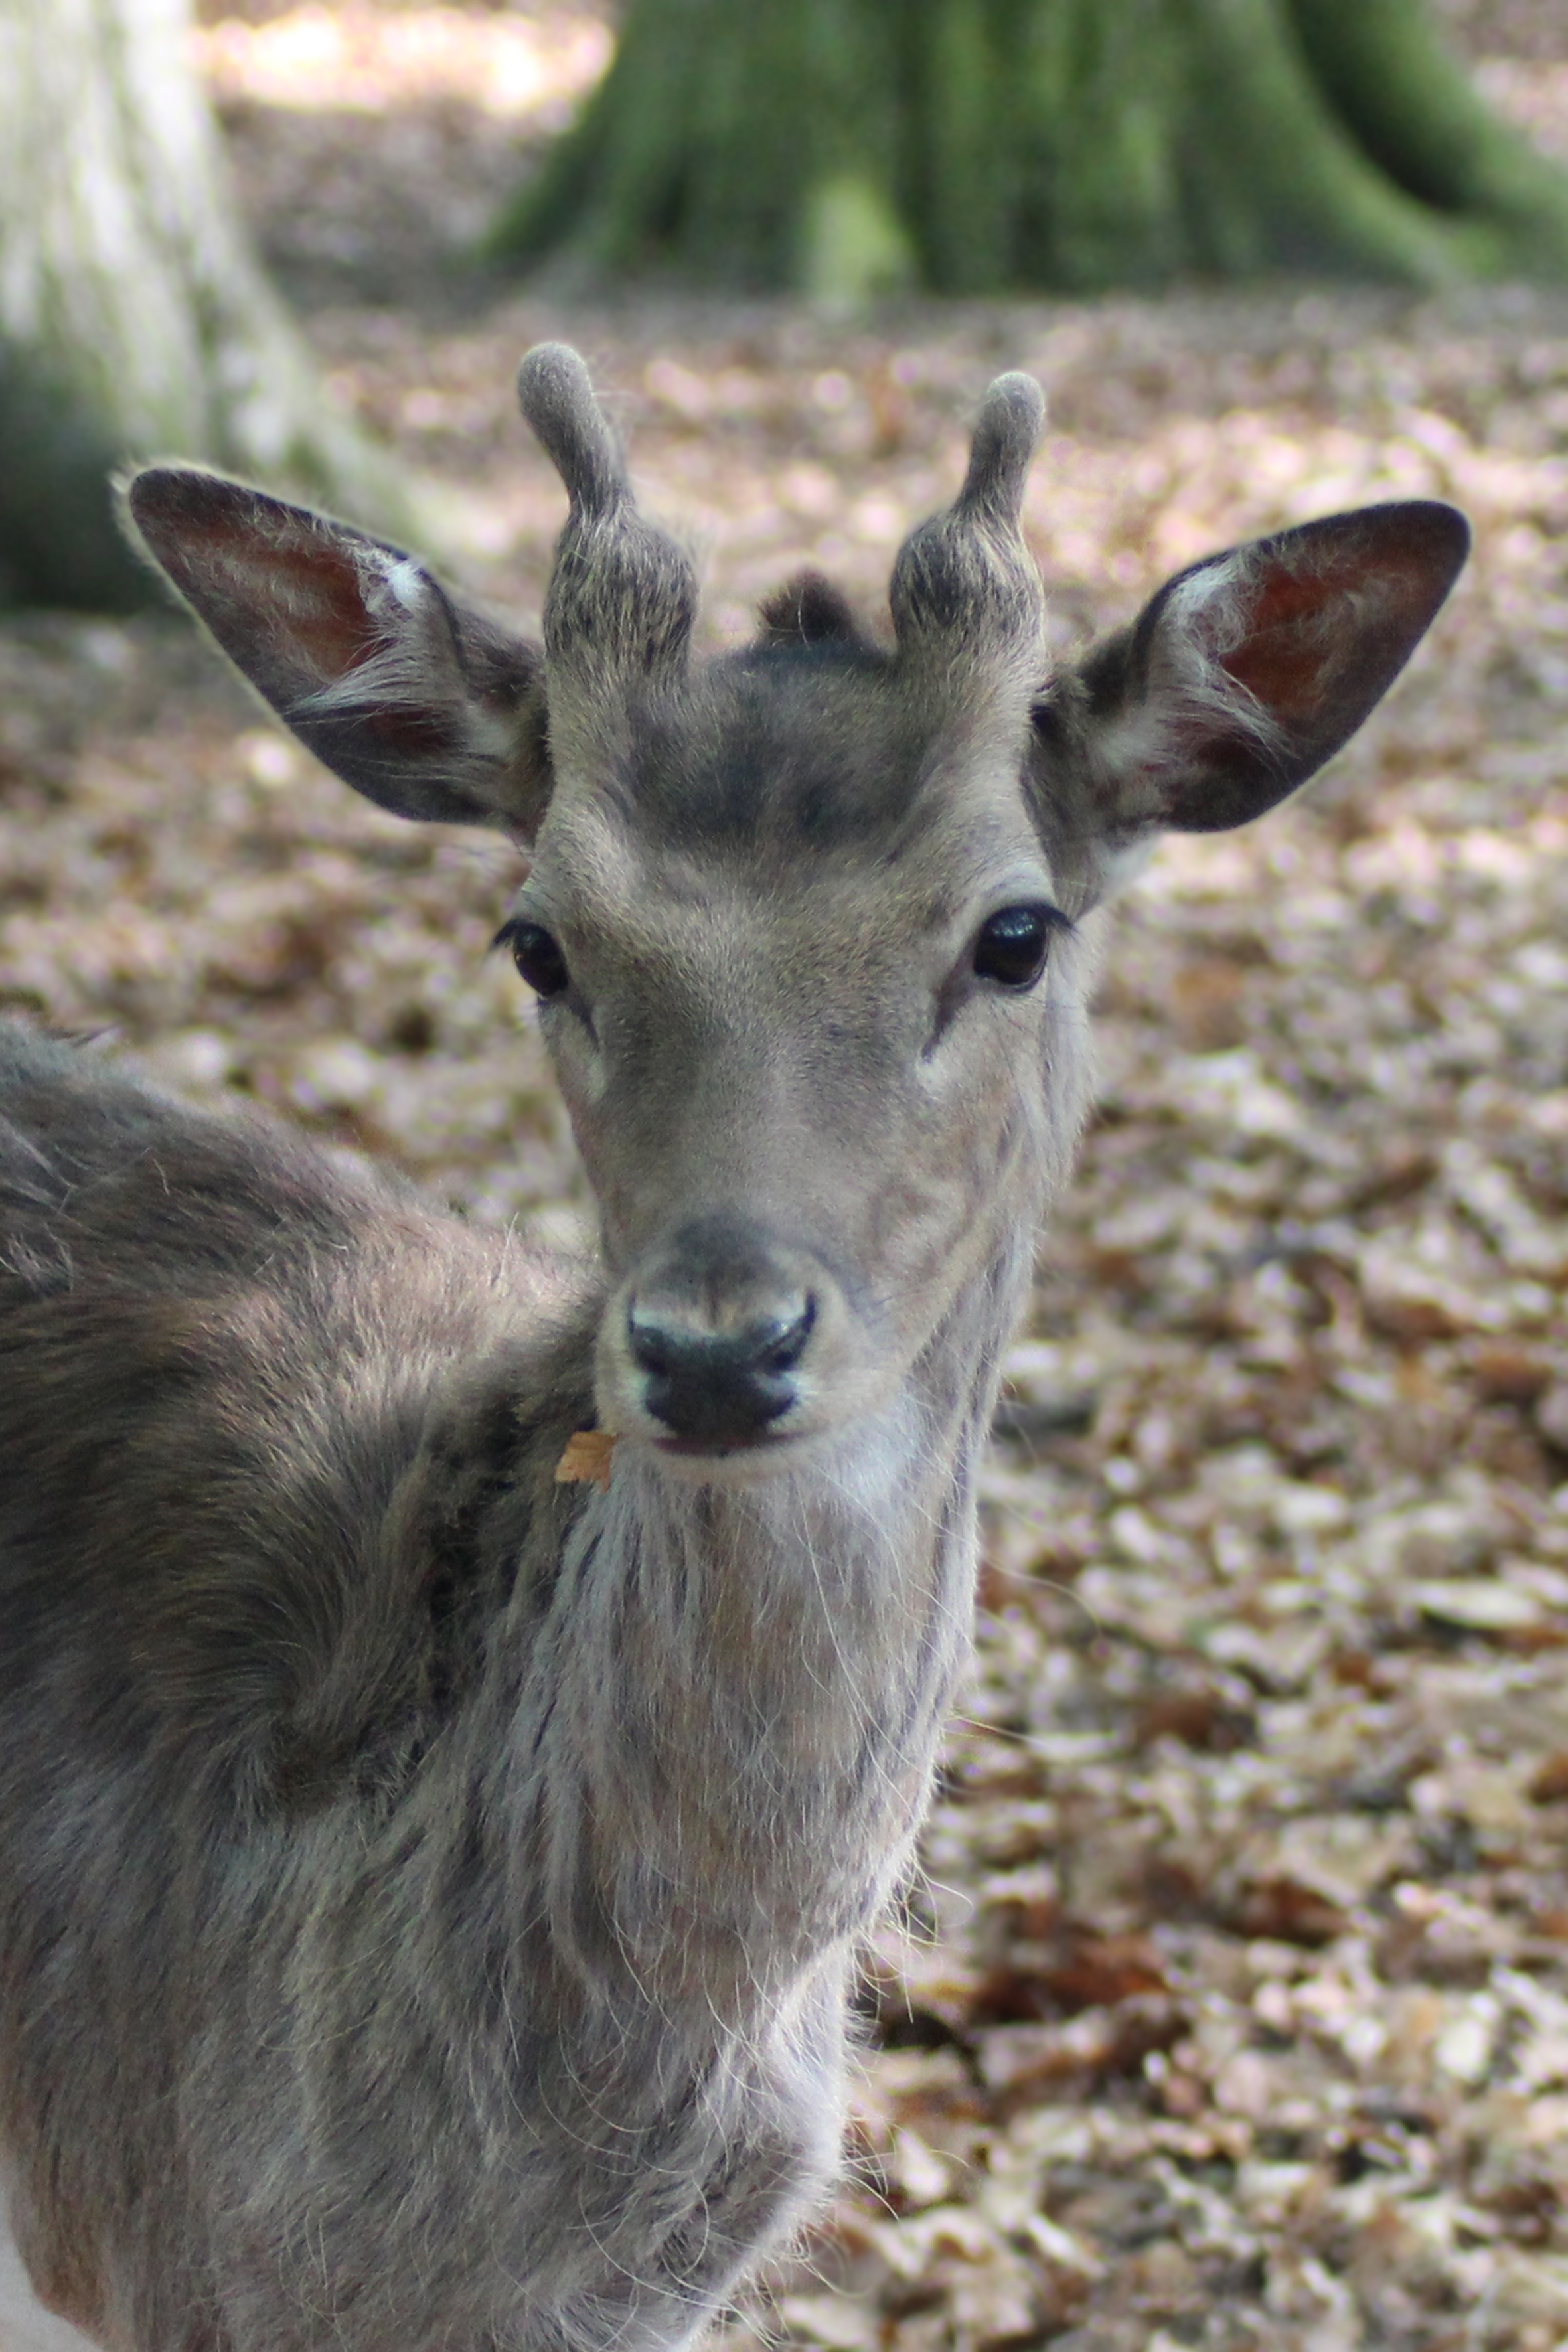
nature, forest, wildlife, deer, zoo, mammal, fauna, vertebrate, hirsch, roe deer, scheu, fallow deer, white tailed deer, young stag, musk deer